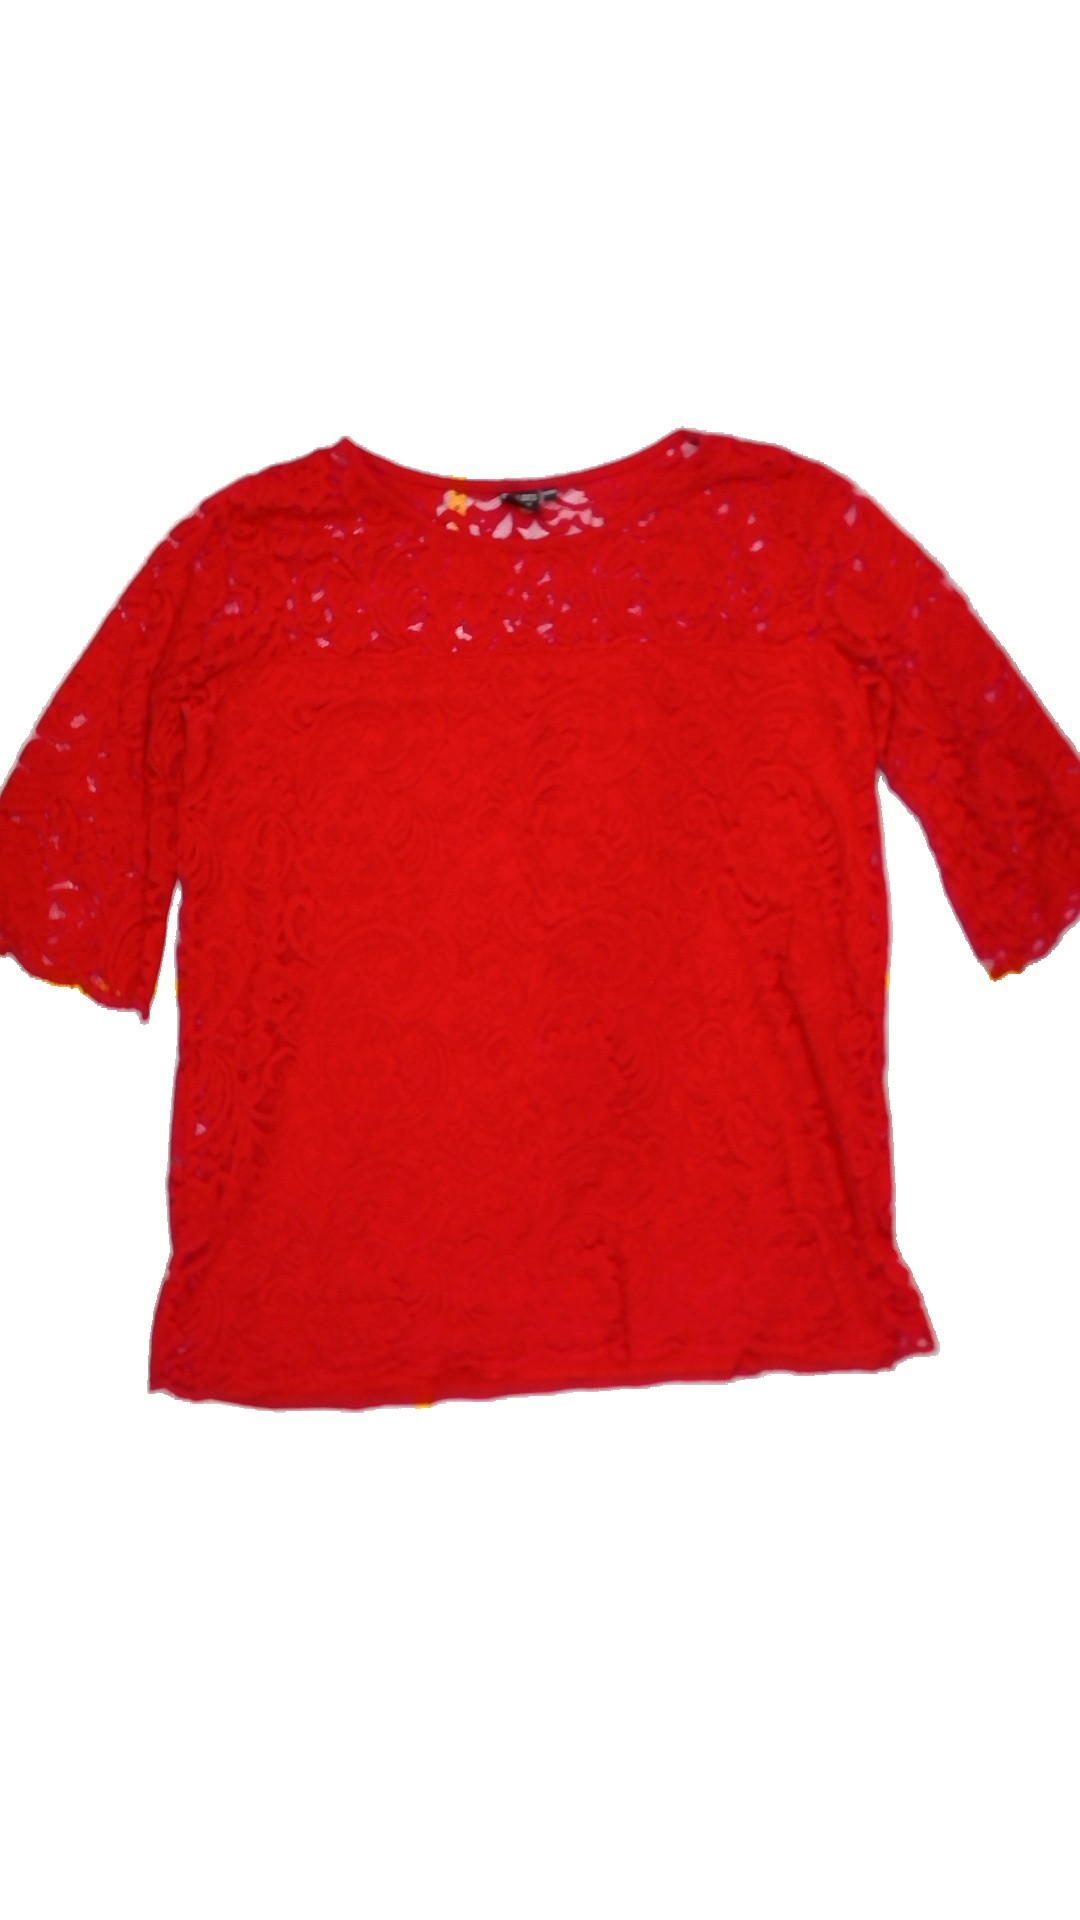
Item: Blouse (Ladies)
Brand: Cellbes
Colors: Red
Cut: Regular, C-collar, Long
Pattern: Lace
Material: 67%viscose 33%nylone
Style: No trend
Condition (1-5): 3
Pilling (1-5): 3
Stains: No
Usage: Export
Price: <50